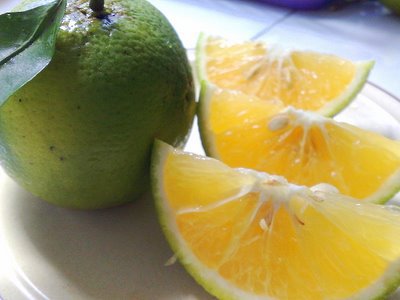
Label: Orange